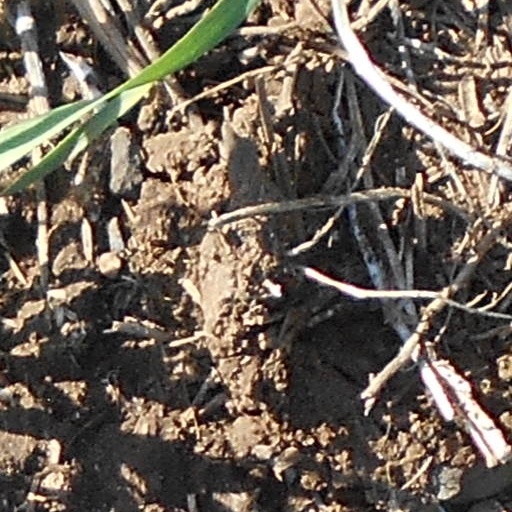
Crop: wheat